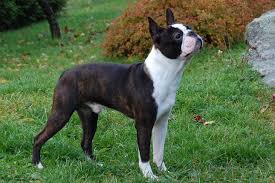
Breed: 230-n000084-Boston_bull